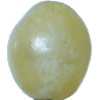
Label: Grape White 1